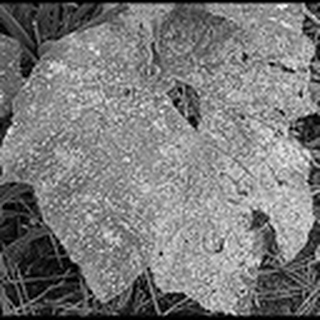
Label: cotton_powdery_mildew